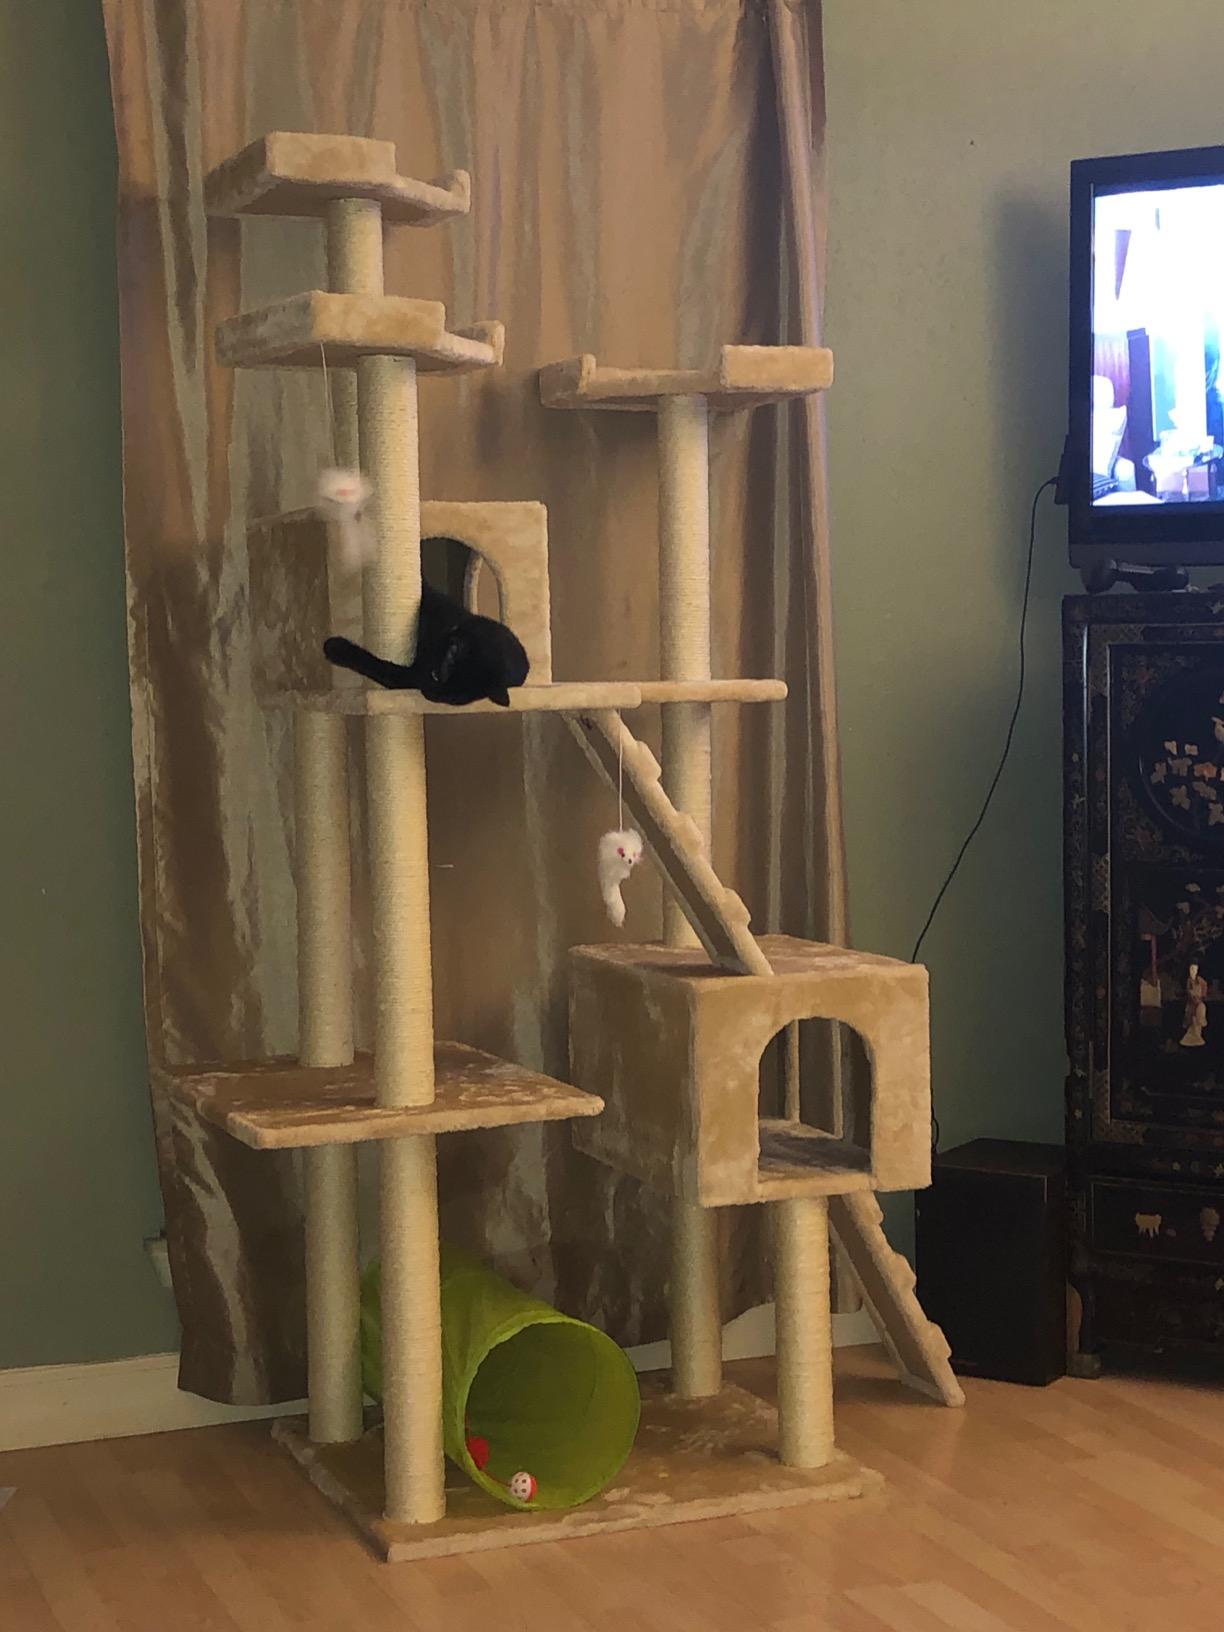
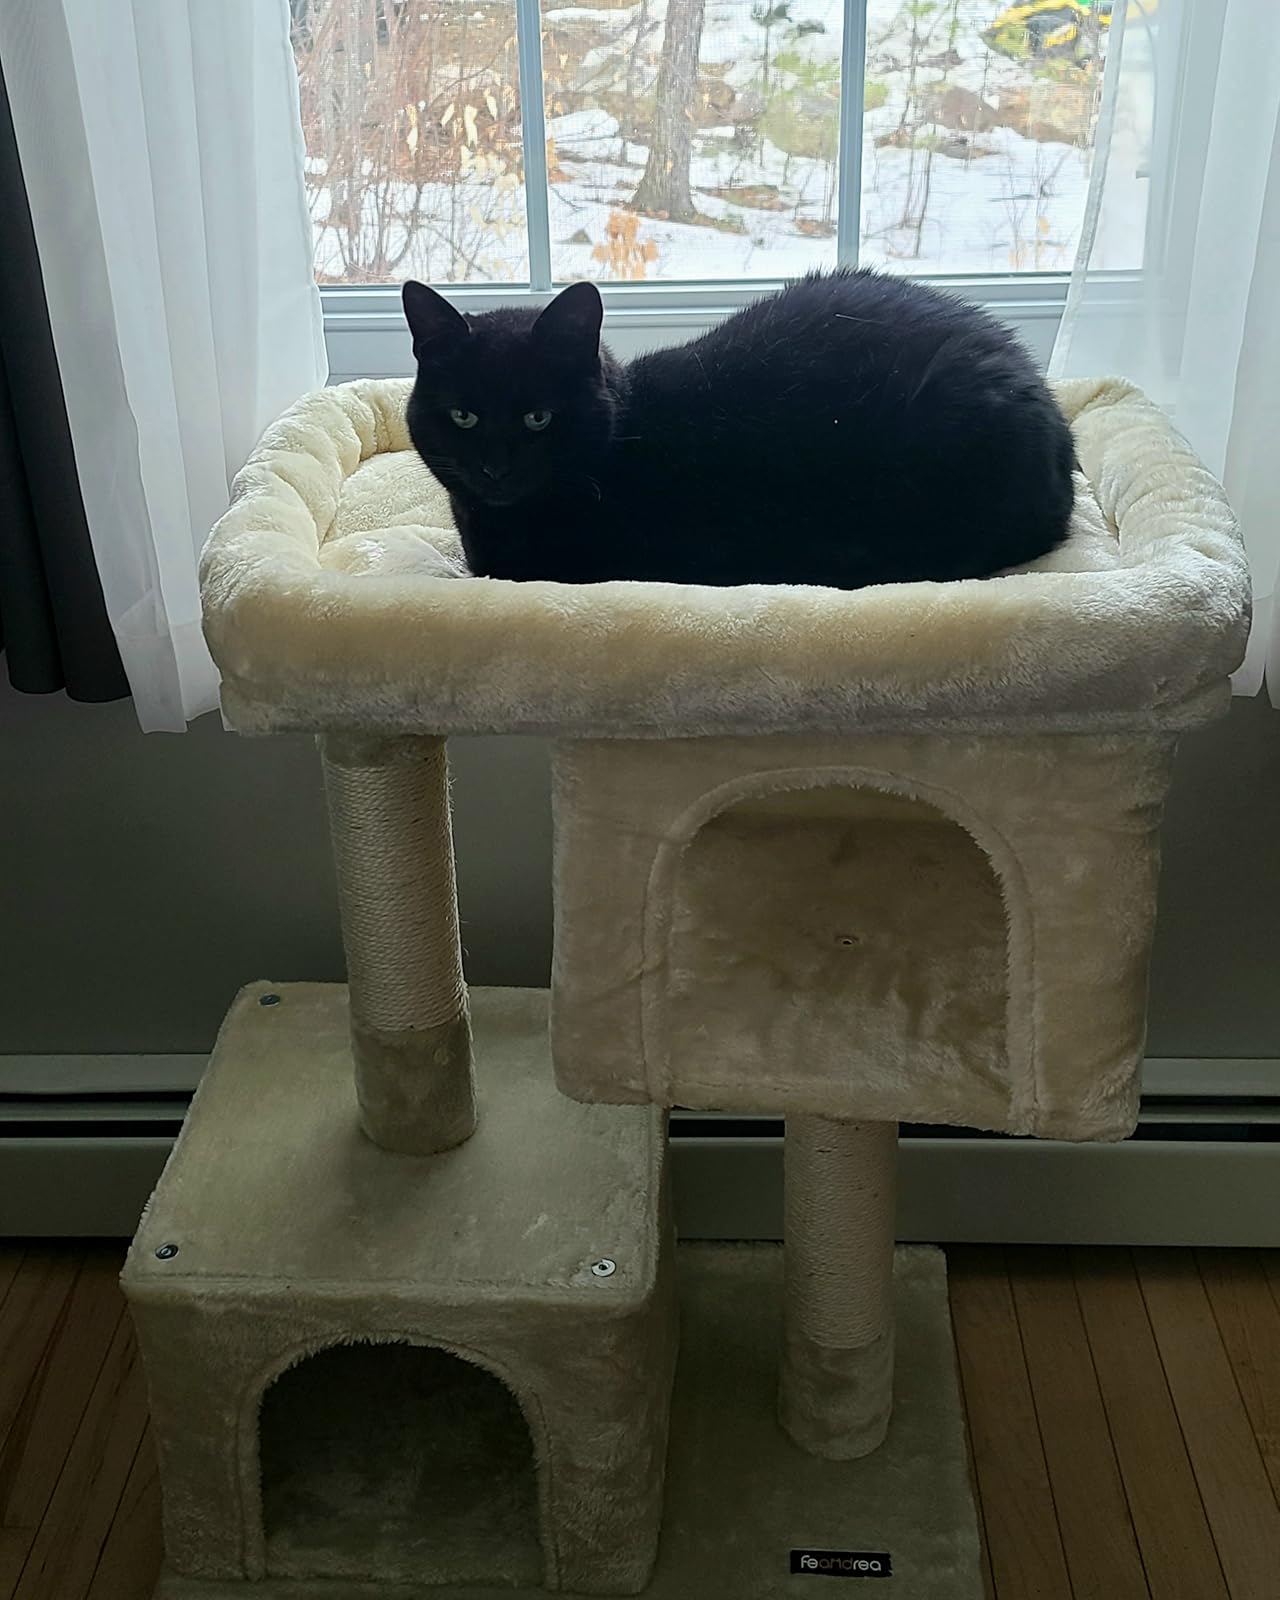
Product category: items_cat tree
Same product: no